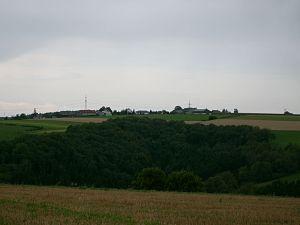
Landscheid est une section de la commune luxembourgeoise de Tandel située dans le canton de Vianden.